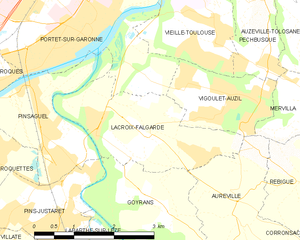
Lacroix-Falgarde est une commune française située dans le département de la Haute-Garonne en région Occitanie. Lacroix-Falgarde fait partie de la communauté d'agglomération du Sicoval.